Niels A. Torp

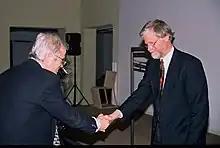
Torp (left) receives the Jacob Award for 1999 from Peter Butenschøn.

He was born in Oslo to architect Ernst Torp and Nini Augusta Butenschøn. He is a brother of Fredrik Torp, and nephew of Leif Torp and Barthold A. Butenschøn.